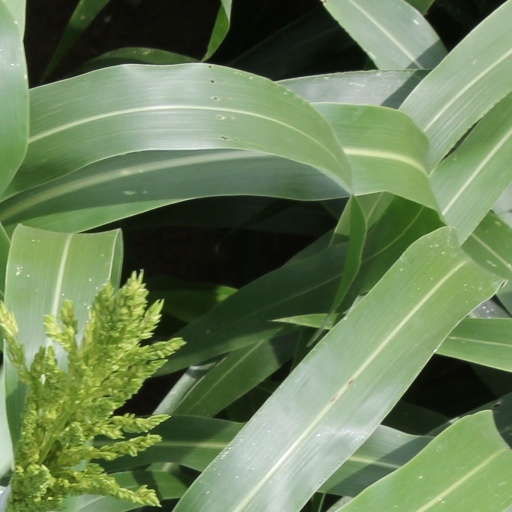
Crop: sorghum